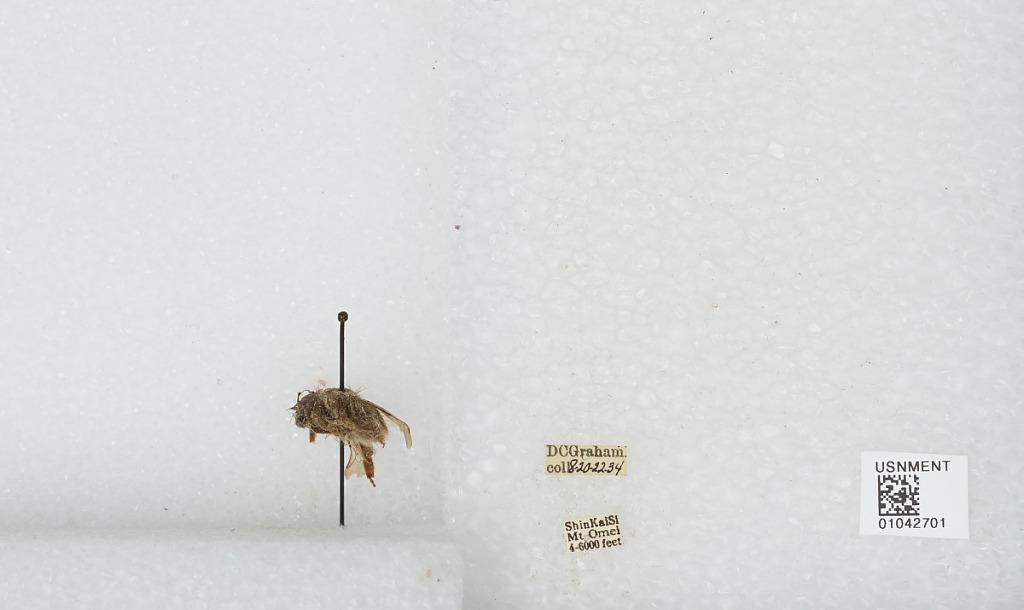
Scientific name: Bombus sp.
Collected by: D. Graham
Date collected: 1934-8-20
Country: China
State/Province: Sichuan
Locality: Shin Kai Si Mount Emei